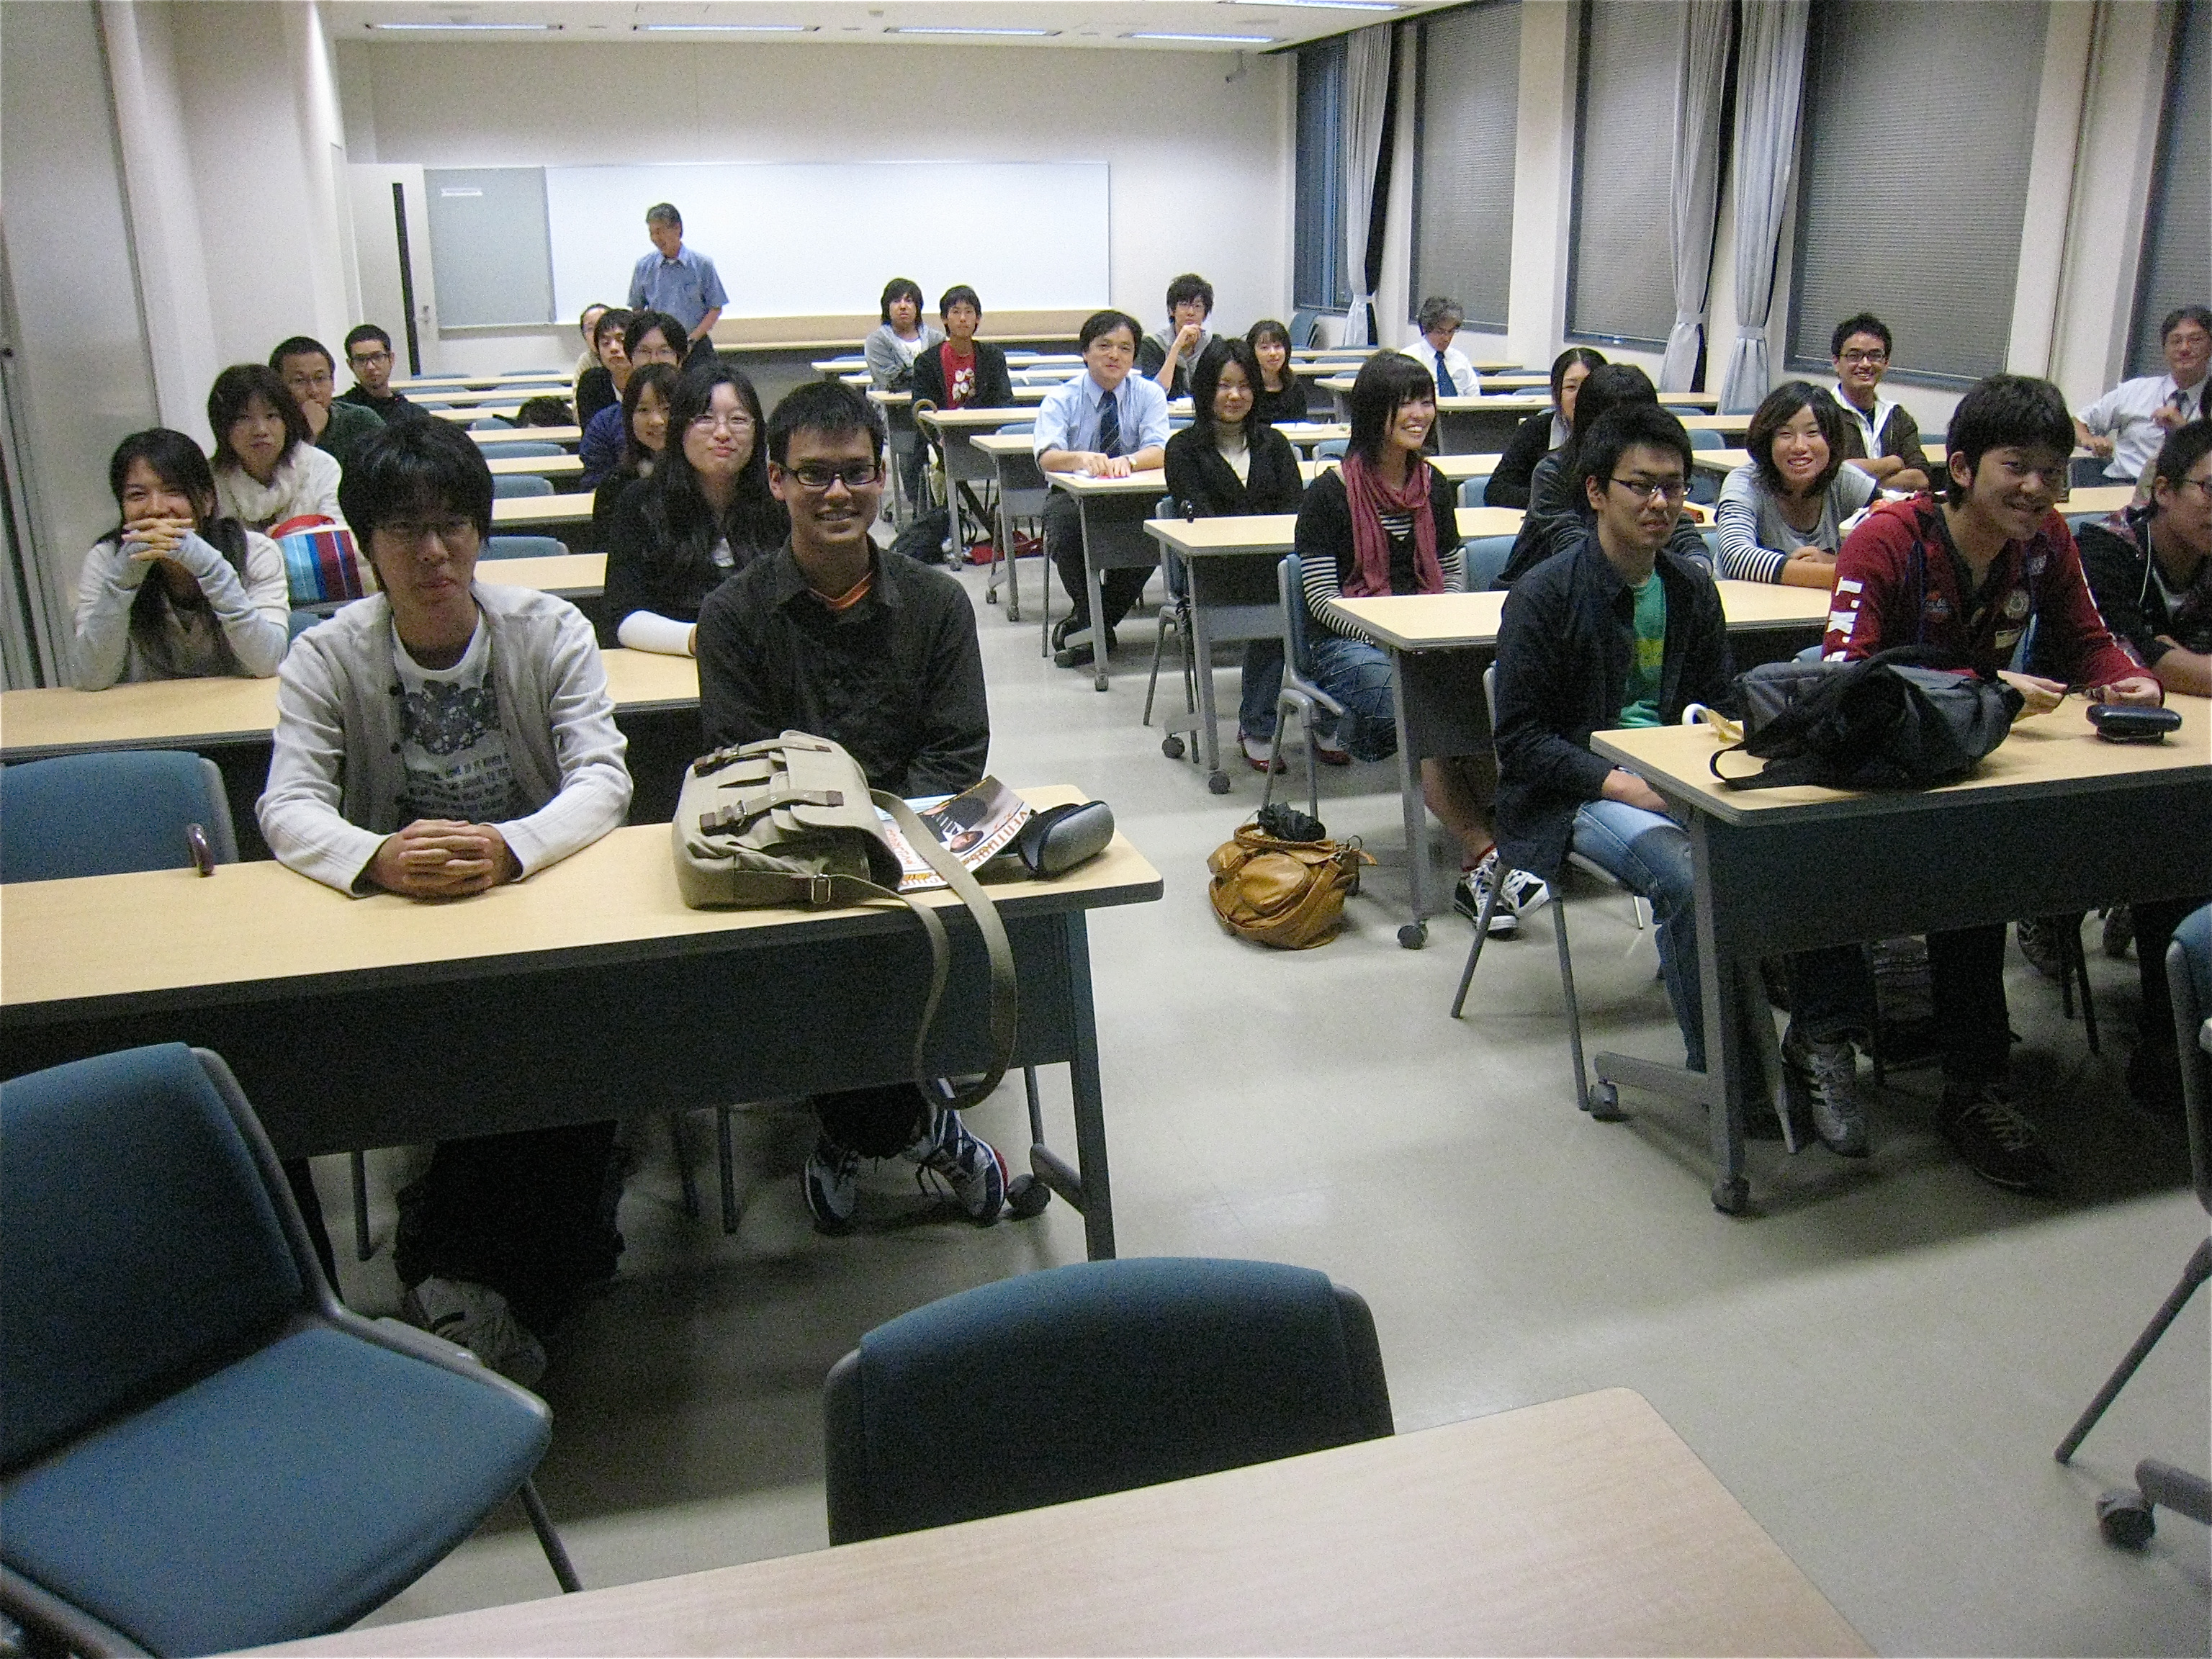
japan, classroom, seminar